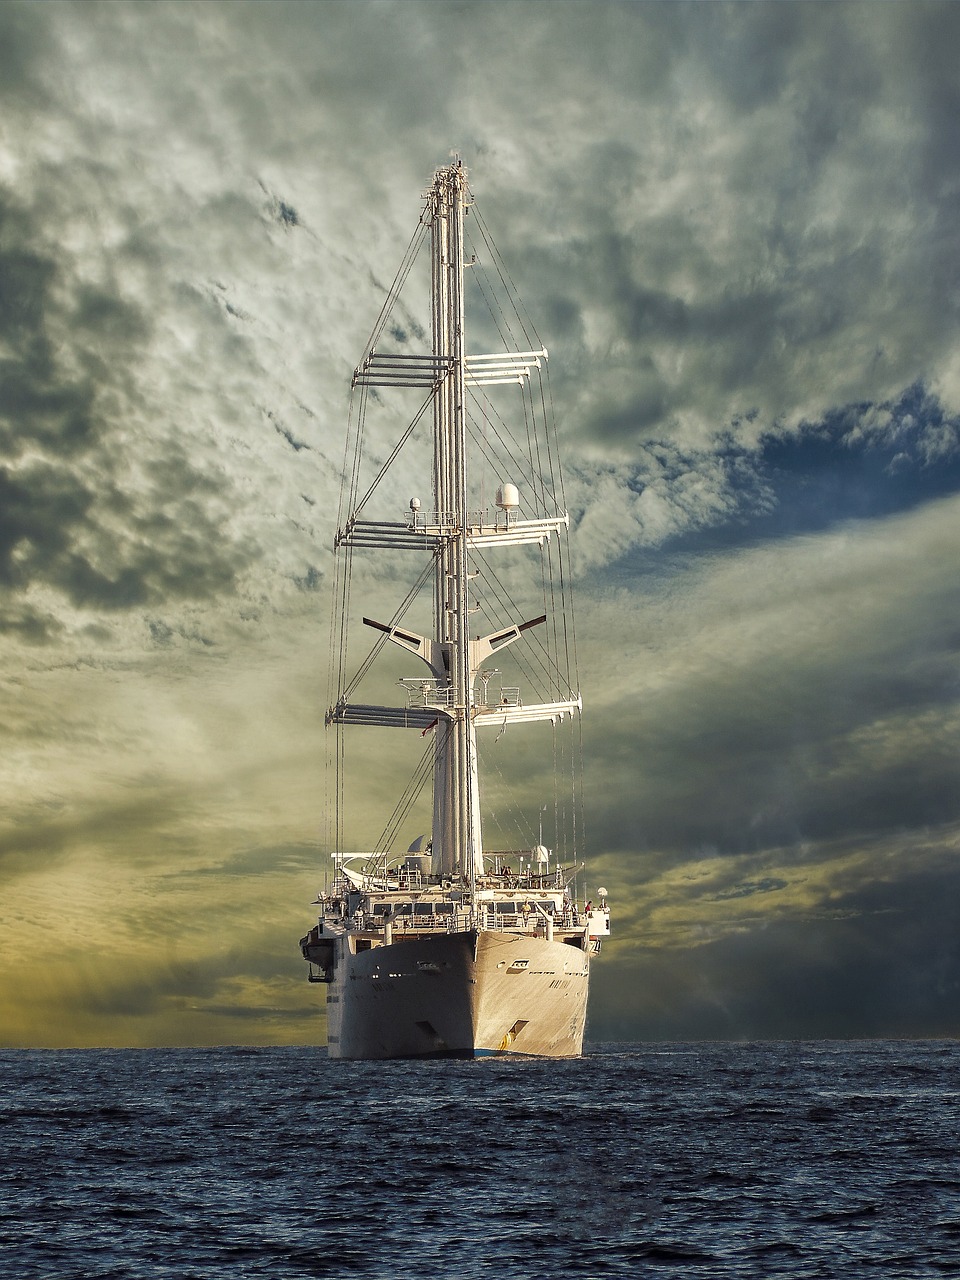
Vehicle type: Ships